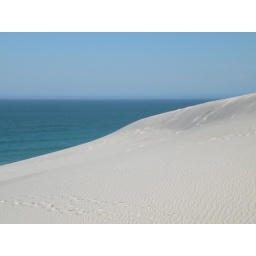
Wonderful white sand dunes in De Hoop Reserve, Western Cape, South Africa